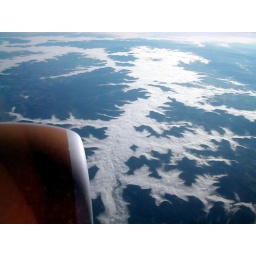
This picture was taken out the window of an airplane while flying over the Rocky Mountains